Nyingma

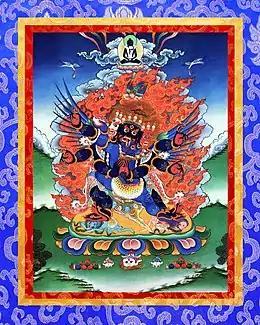
Vajrakilaya

In 1848, the Nyingma monastic college of Dzogchen Shri Sengha (rdzogs chen srwi sengha), was founded in Kham by a charismatic teacher, Zhanphan Thaye (gzhan phan mtha' yas, 1800–), in association with the active participation of Do Kyentse (rndo mkhyen rtse). According to Georges Dreyfus, the Nyingma school had traditionally "relied on non-ordained tantric practitioners to transmit its teachings through authorized lineages." The foundation of this monastic school was a major shift in the Nyingma tradition, and is seen as a response to the growth of the Gelug school's hegemony which was based on a well organized system of monastic scholasticism and education. The sort of study and learning in this monastery was mostly based on exegetical commentary, a contrast to the more debate based Gelug education. In this way, the Nyingma school revitalized itself and presented itself as a legitimate rival to the Gelug school.